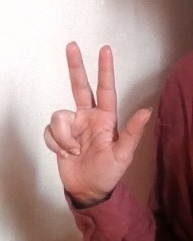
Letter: al